Visuotinė lietuvių enciklopedija

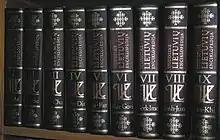
Volumes of the "Visuotinė lietuvių enciklopedija"

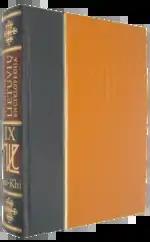
The 9th volume

The Visuotinė lietuvių enciklopedija or VLE is a 25-volume universal Lithuanian-language encyclopedia published by the Science and Encyclopaedia Publishing Institute from 2001 to 2014. VLE is the first published universal encyclopedia in post-Soviet Lithuania (it replaces the former "Lietuviškoji Tarybinė Enciklopedija" which was published in thirteen volumes from 1976 to 1985). The last volume, XXV, was published in July 2014. An additional volume of updates, error corrections, and indexes was published in 2015. The encyclopedia's twenty-five volumes contain nearly 122,000 articles and about 25,000 illustrations. Since June 2017, VLE is published as an online encyclopedia being updated to present day.